Pacific Union College

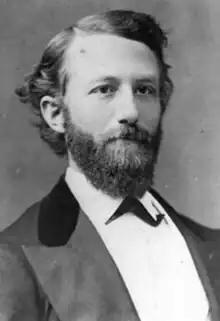
Sidney Brownsberger, PUC's first president

Pacific Union College was founded as Healdsburg Academy in Healdsburg, California, in northern Sonoma County, in 1882. The creation of schools in the state was urged by Ellen G. White and other church leaders in an effort to accommodate the Adventist Church's growing membership on the West Coast and to train young Adventists for its work. The academy officially opened on April 11 of that year. It was the twelfth institution of higher education founded in California, and is the second founded by the Adventist Church, the first west of the Mississippi River.